The Stylus

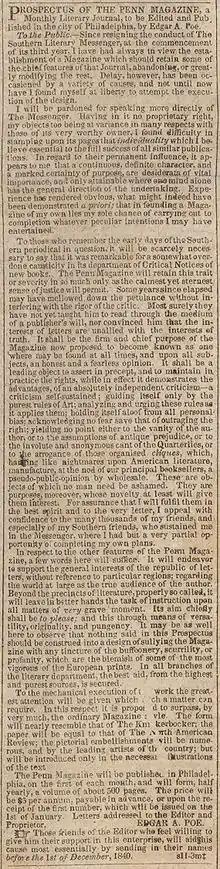
October 1840 advertisement for "The Penn" magazine, soon to be renamed "The Stylus".

Poe was not able to support the founding of his magazine out of pocket, in part because of the after-effects of the Panic of 1837, and sought out investors. On January 17, 1840, Poe wrote a letter to friend and fellow writer John Pendleton Kennedy asking for his help in funding the magazine: "Since you gave me my first start in the literary world... you will not feel surprised that I look anxiously to you for encouragement in this new enterprise", he wrote. George Rex Graham offered financial support and hired Poe as an editor for his magazine, suggesting he would help with "The Penn" after six months. After Poe began work on "Graham's Magazine", Graham published an announcement in the "Saturday Evening Post" that "The Penn" was to be "suspended".